Veitshöchheim

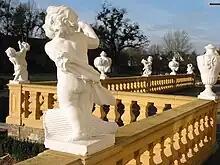
Statuary in the gardens at Schloss Veitshöchheim

is located in the town. This summer palace of the Prince-Bishops of Würzburg was built in 1680–82, and was enlarged to its present appearance in 1753 by Balthasar Neumann. The gardens were redesigned for Prince-Bishop Adam Friedrich von Seinsheim (1755–1779), with lakes and waterworks, and filled with hundreds of allegorical sandstone sculptures from the workshops of the court sculptors Ferdinand Tietz and Johann Peter Wagner.